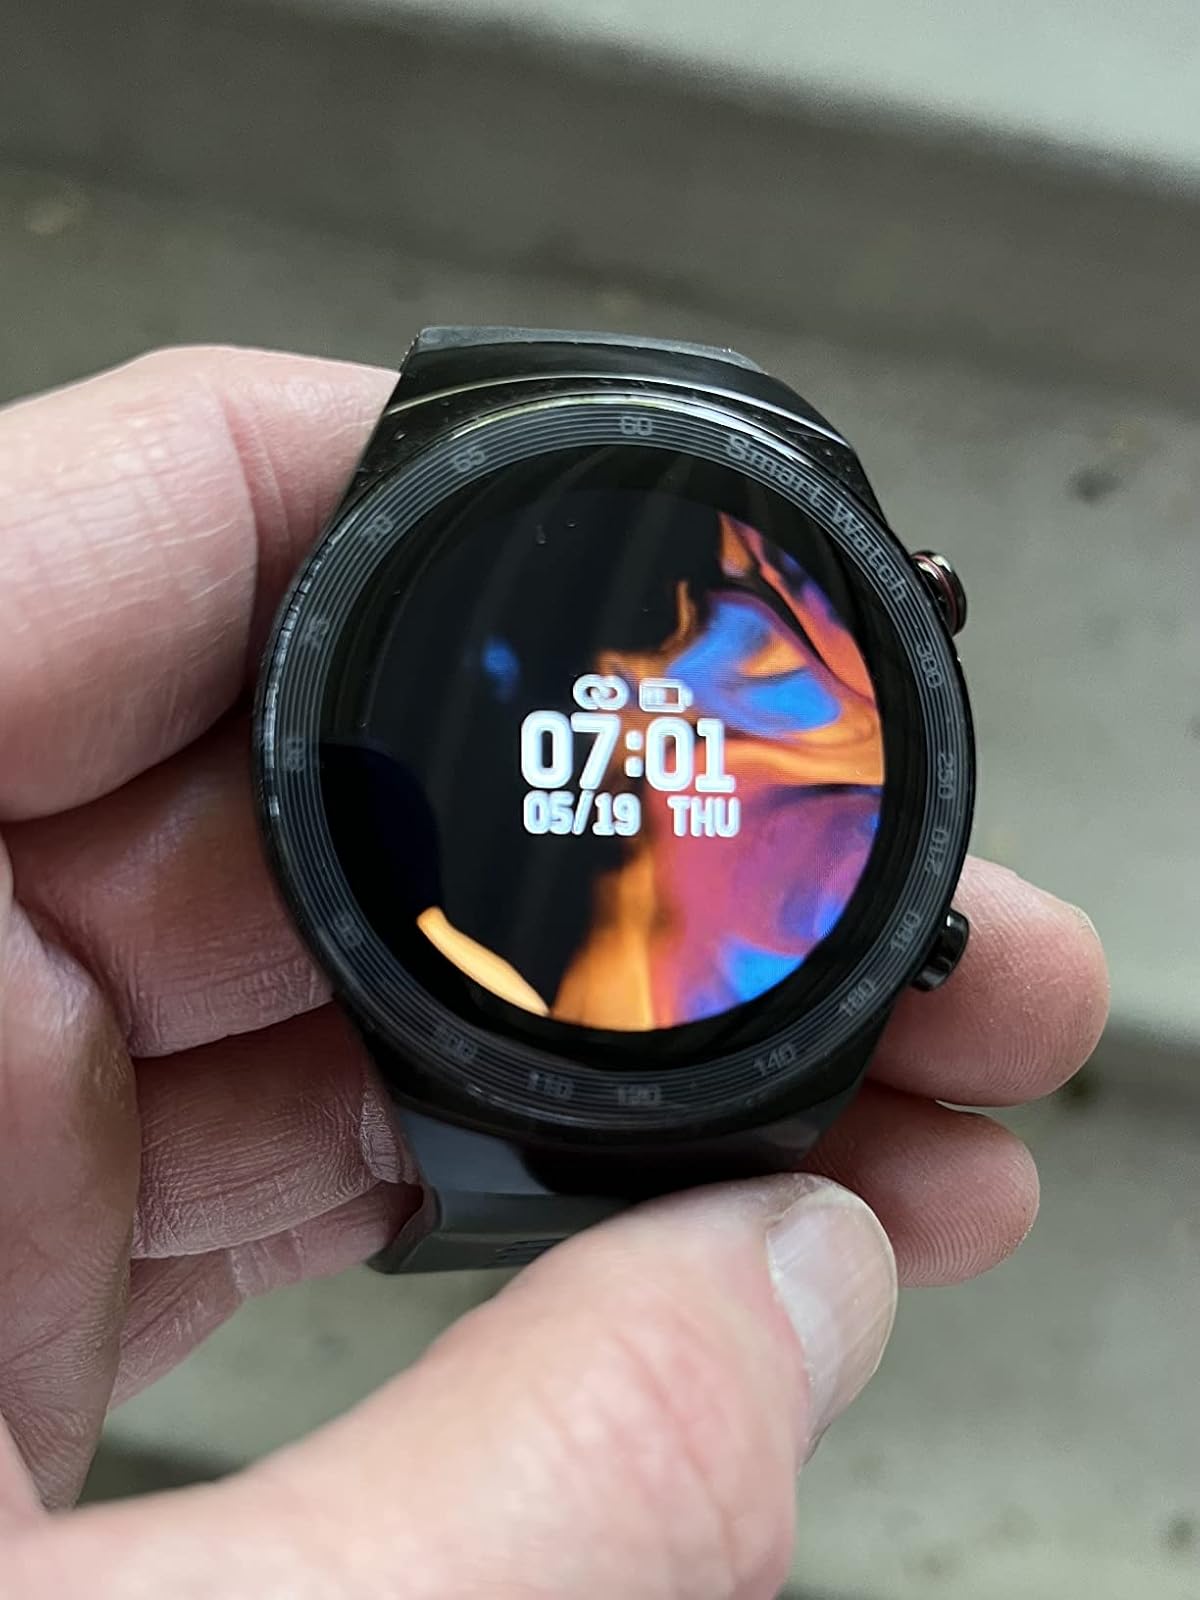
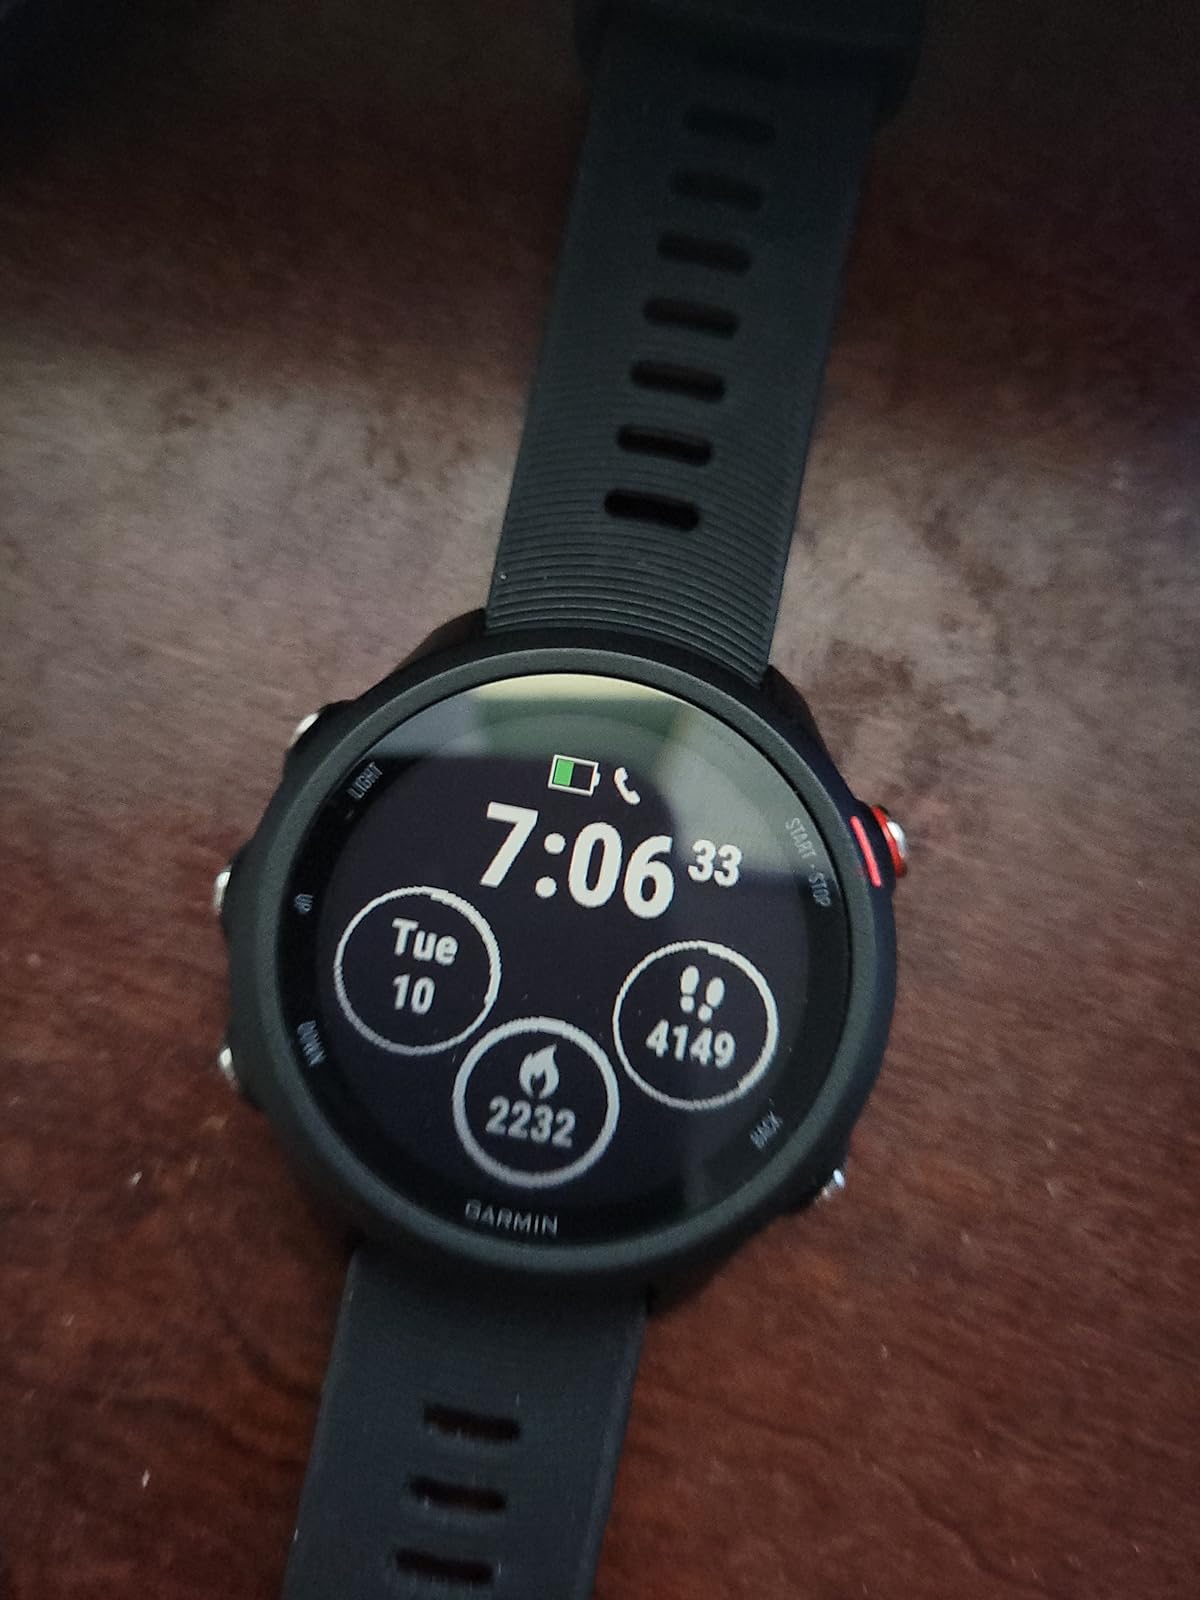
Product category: smartwatch
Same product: no